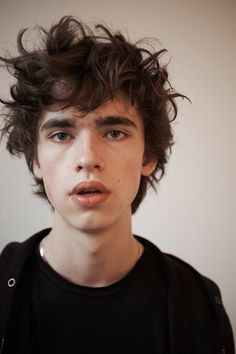
Portrait style: Real Portrait